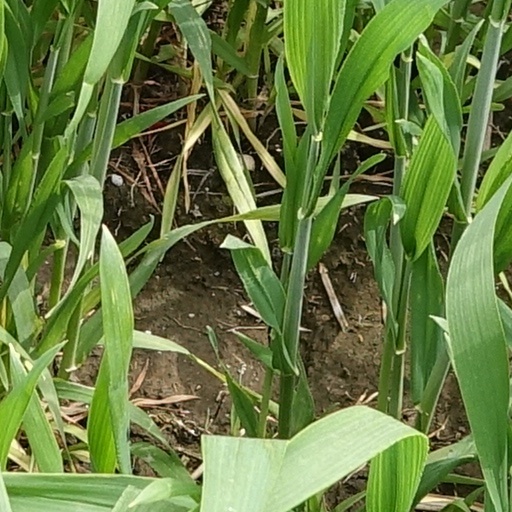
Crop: wheat